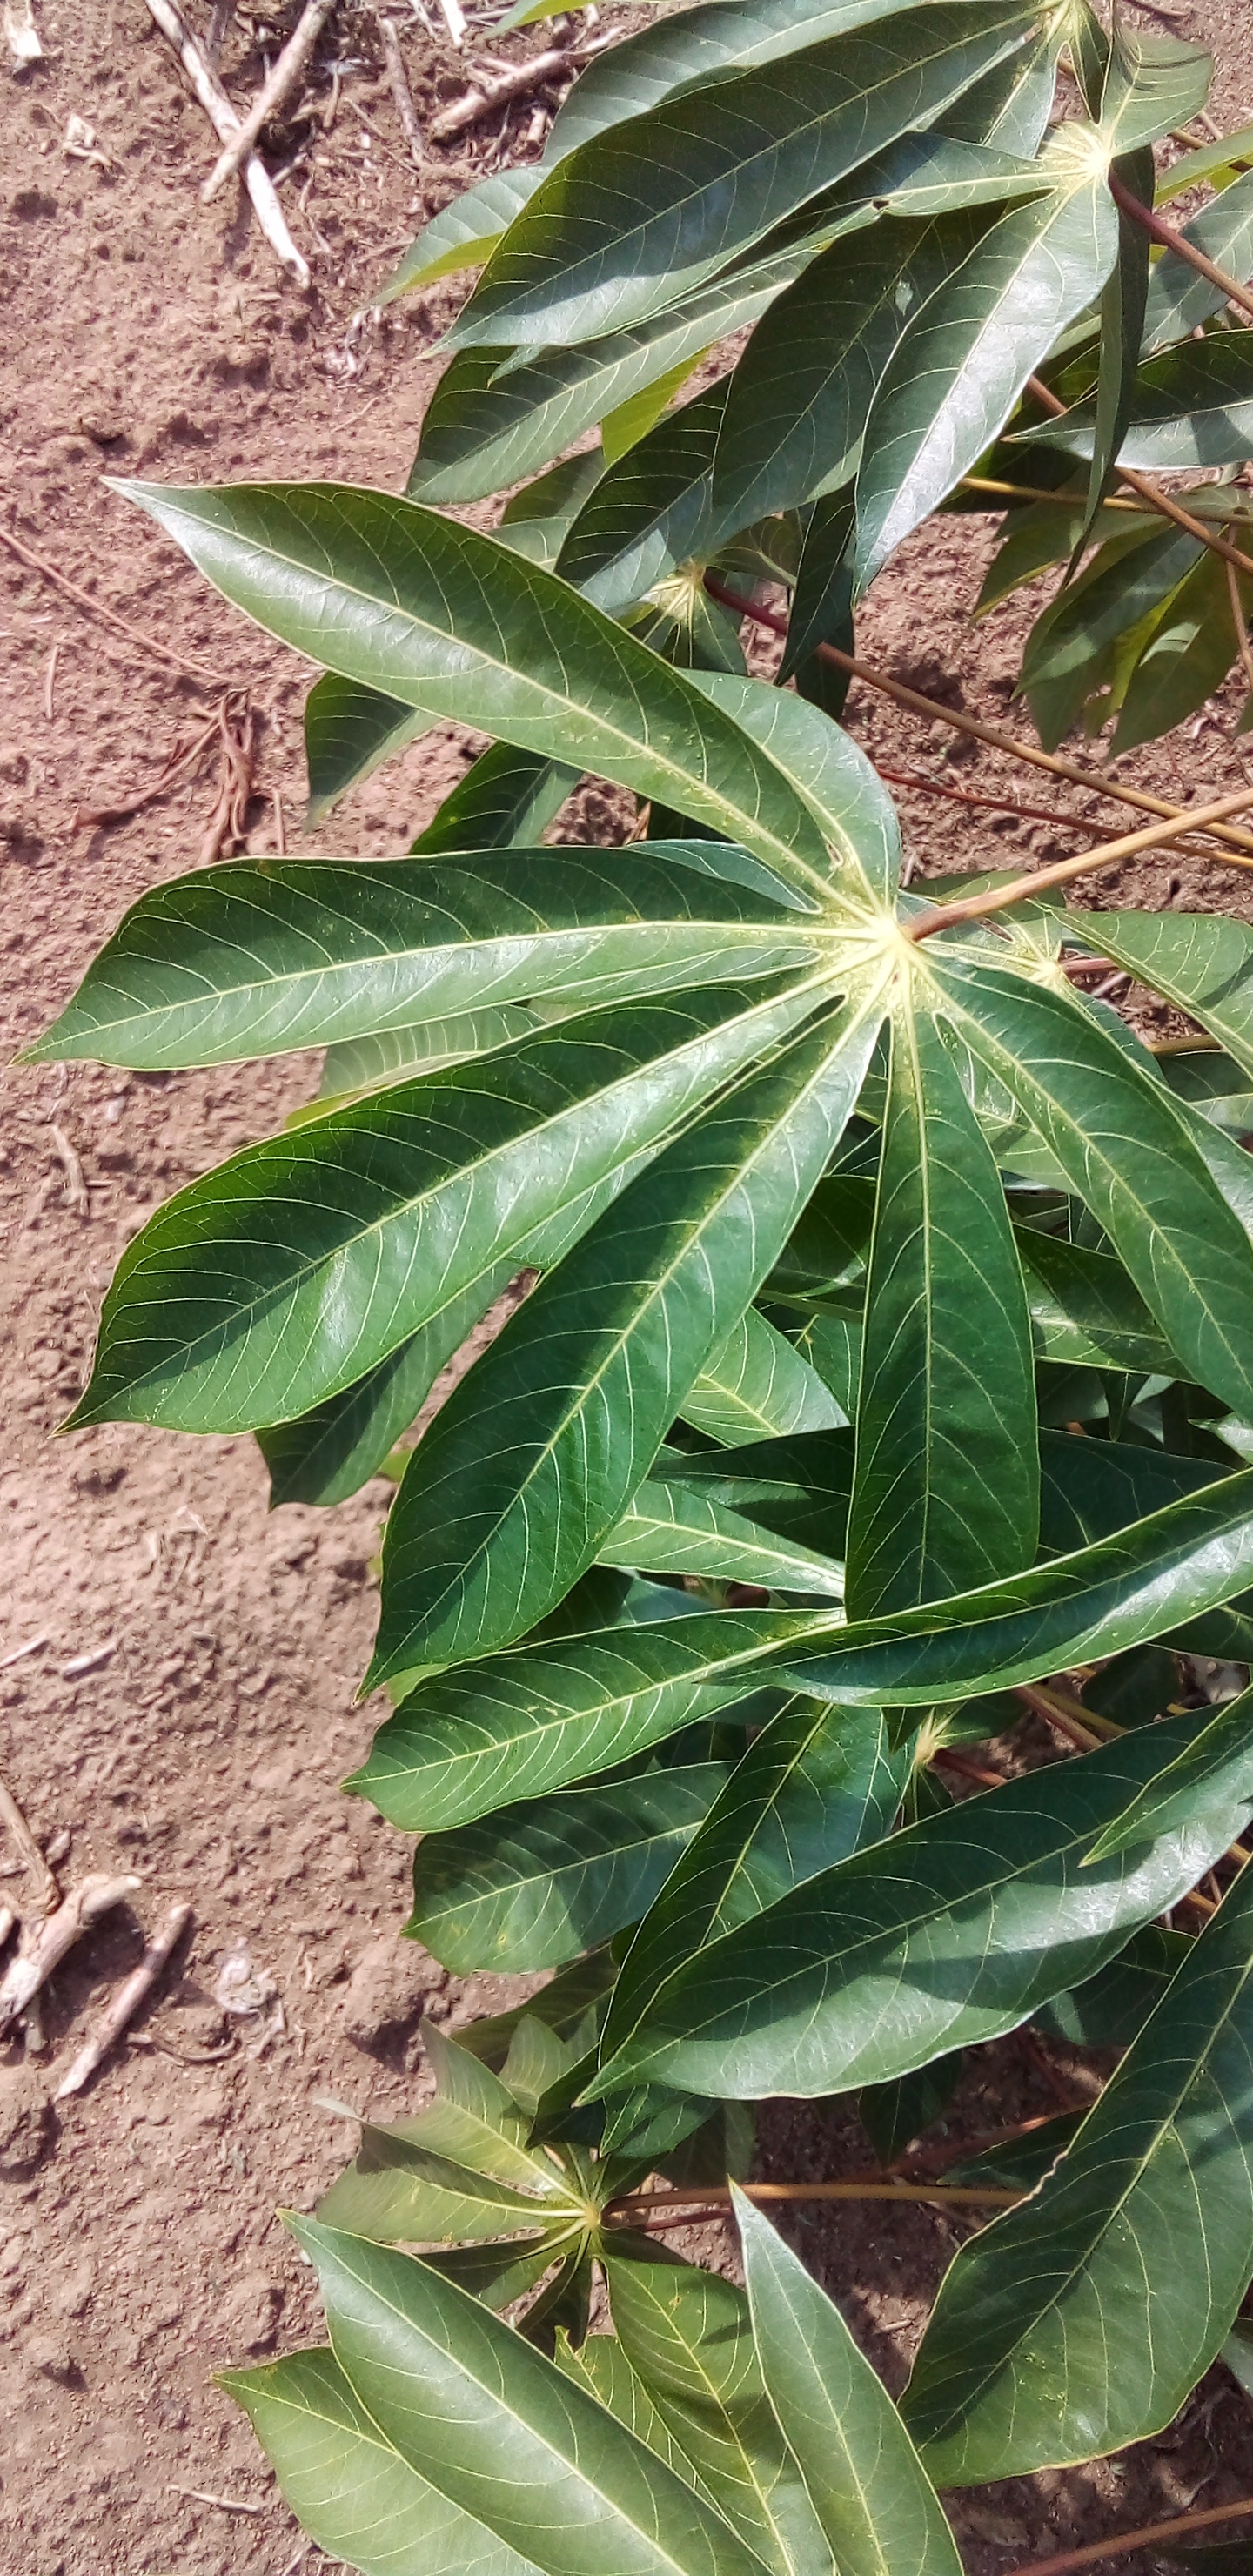
Label: healthy